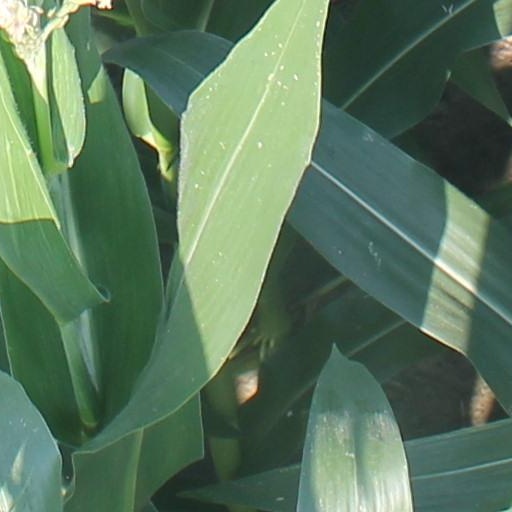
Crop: maize; corn